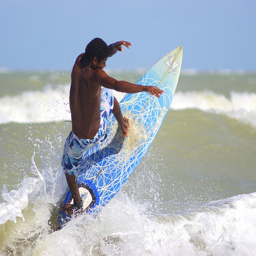
a man that is surfing on a blue surf board
a guy riding a surf blue board on a wild wave
a man standing on a surfobard and riding a wave in the ocean
A man riding a surfboard on top of a wave.
A man on a surfboard riding a wave